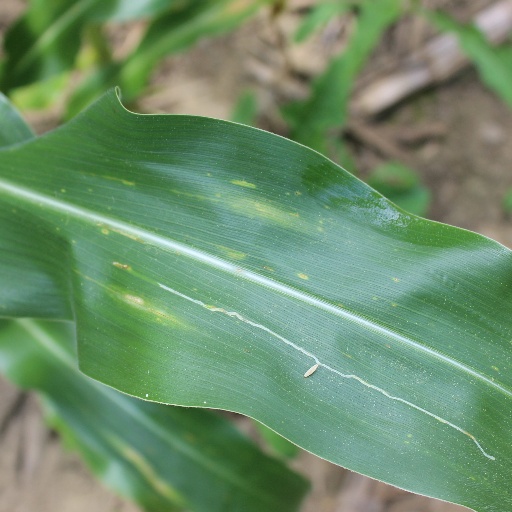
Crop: maize; corn